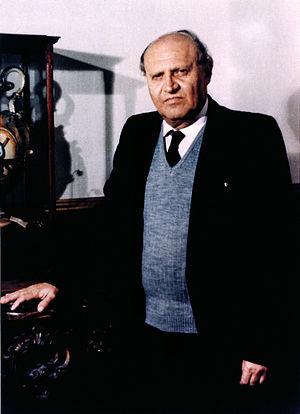
Ce tableau présente la liste des présidents de Malte depuis la proclamation de la République, le 13 décembre 1974.
Paul Xuereb. Il fut président de Malte par intérim du 15 février 1987 au 4 avril 1989.